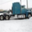
Label: truck